George A. Percy

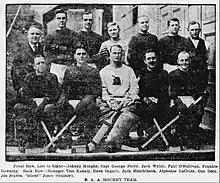
1920–21 Boston Athletic Association hockey team

Percy played for the Harvard Club during the 1919–20 season. The team folded after the season and Percy and three of his teammates signed with the Boston Athletic Association. Percy played for the B.A.A. from 1920 to 1922 and served as captain of the 1920–21 Boston Athletic Association hockey team. From 1922 to 1924, Percy played right wing for the Boston Hockey Club.